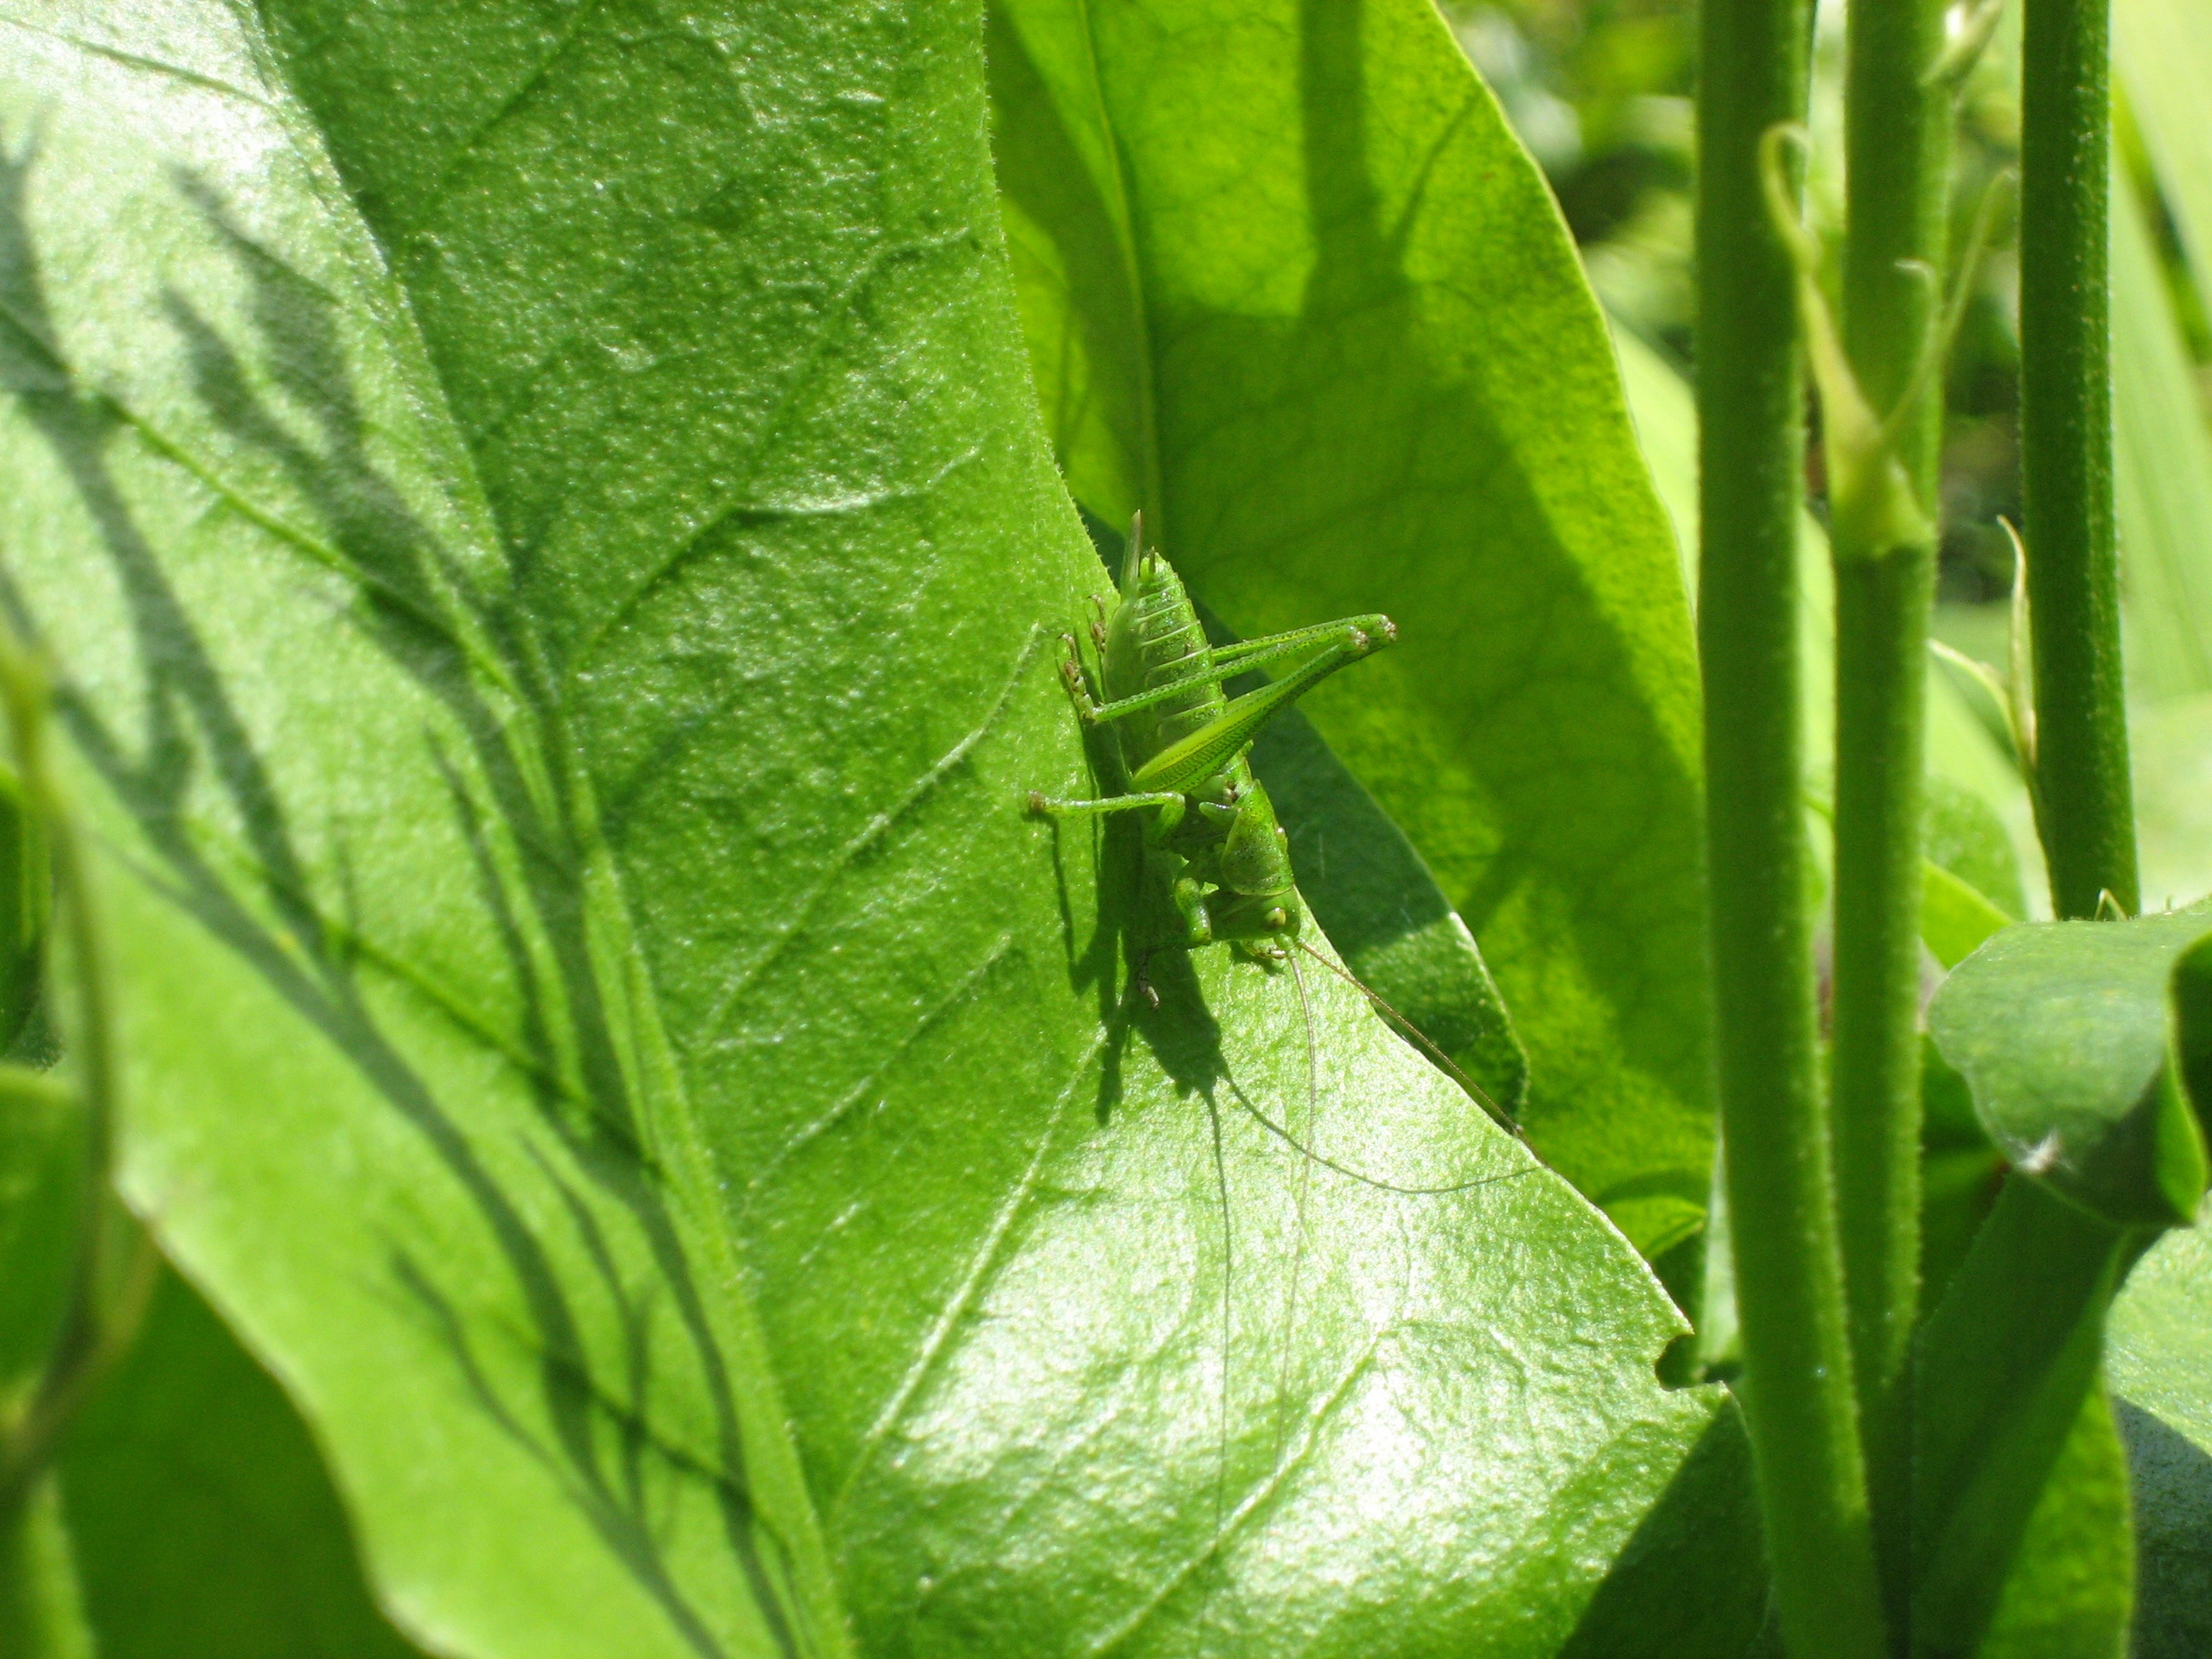
nature, plant, meadow, leaf, flower, summer, food, green, produce, vegetable, insect, garden, grille, invertebrate, grasshopper, frisch, macro photography, flowering plant, annual plant, plant stem, land plant